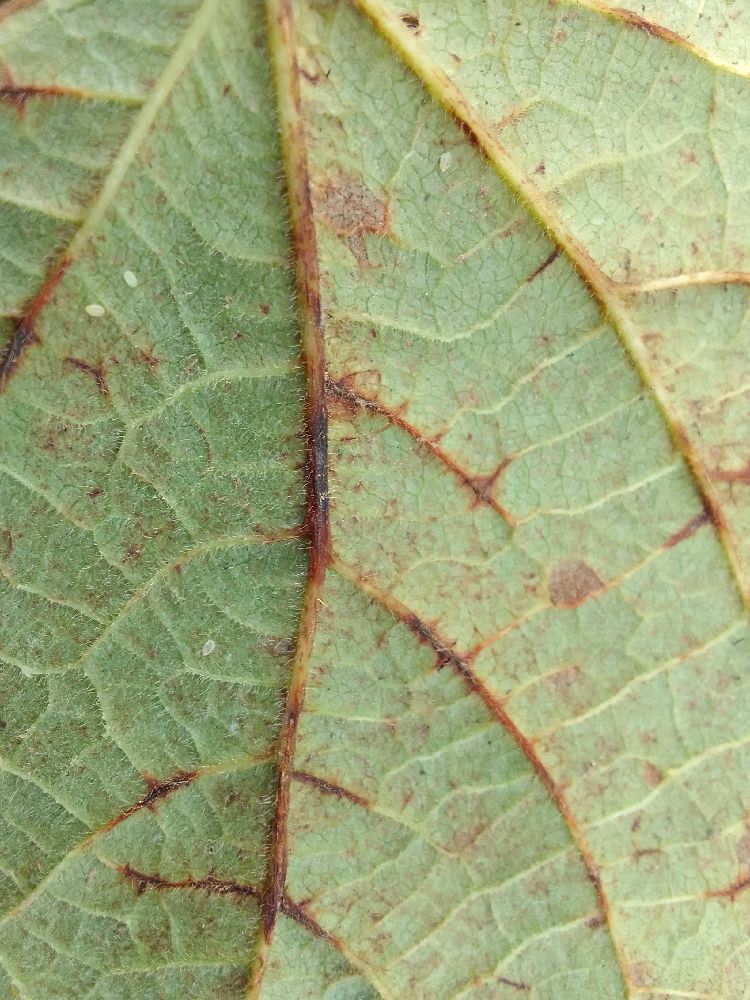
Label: anthracnose